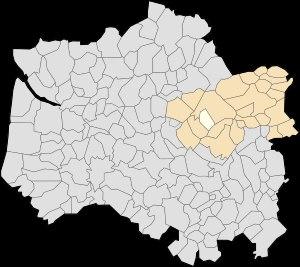
Torcy est une commune française située dans le département du Pas-de-Calais en région Hauts-de-France.